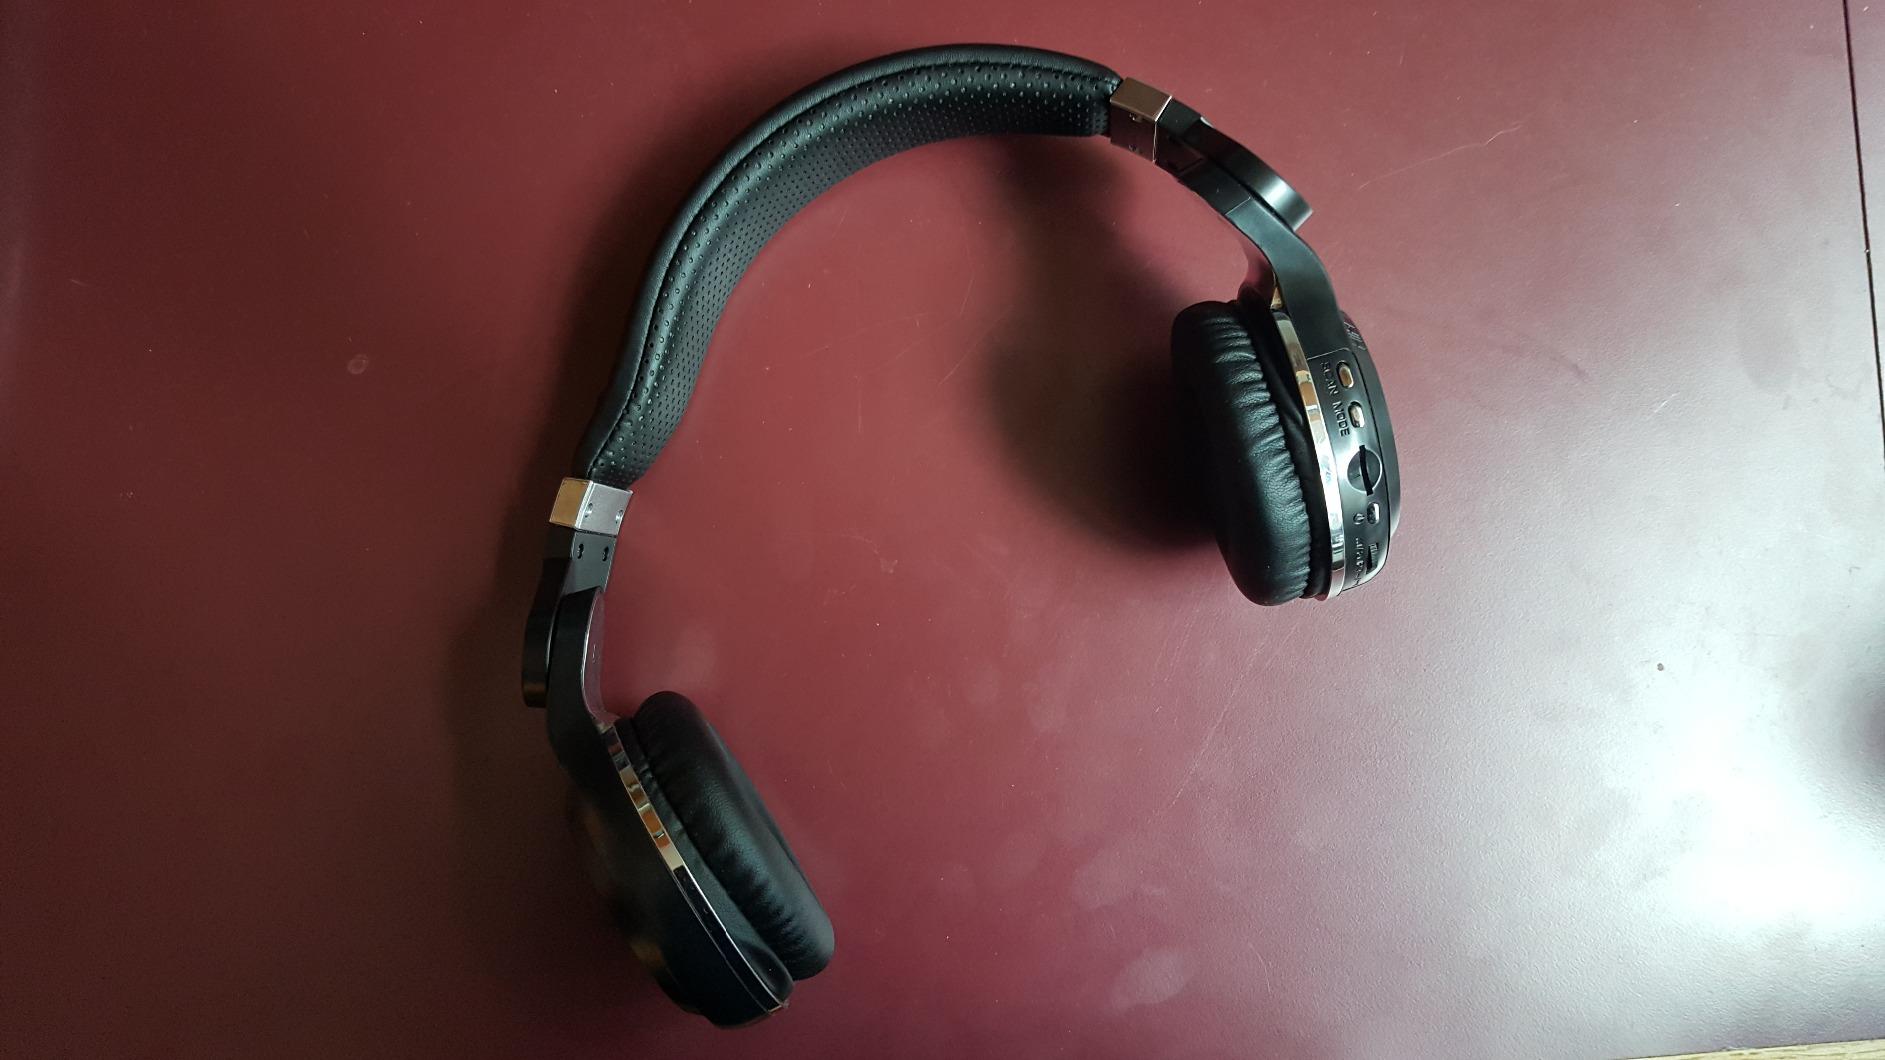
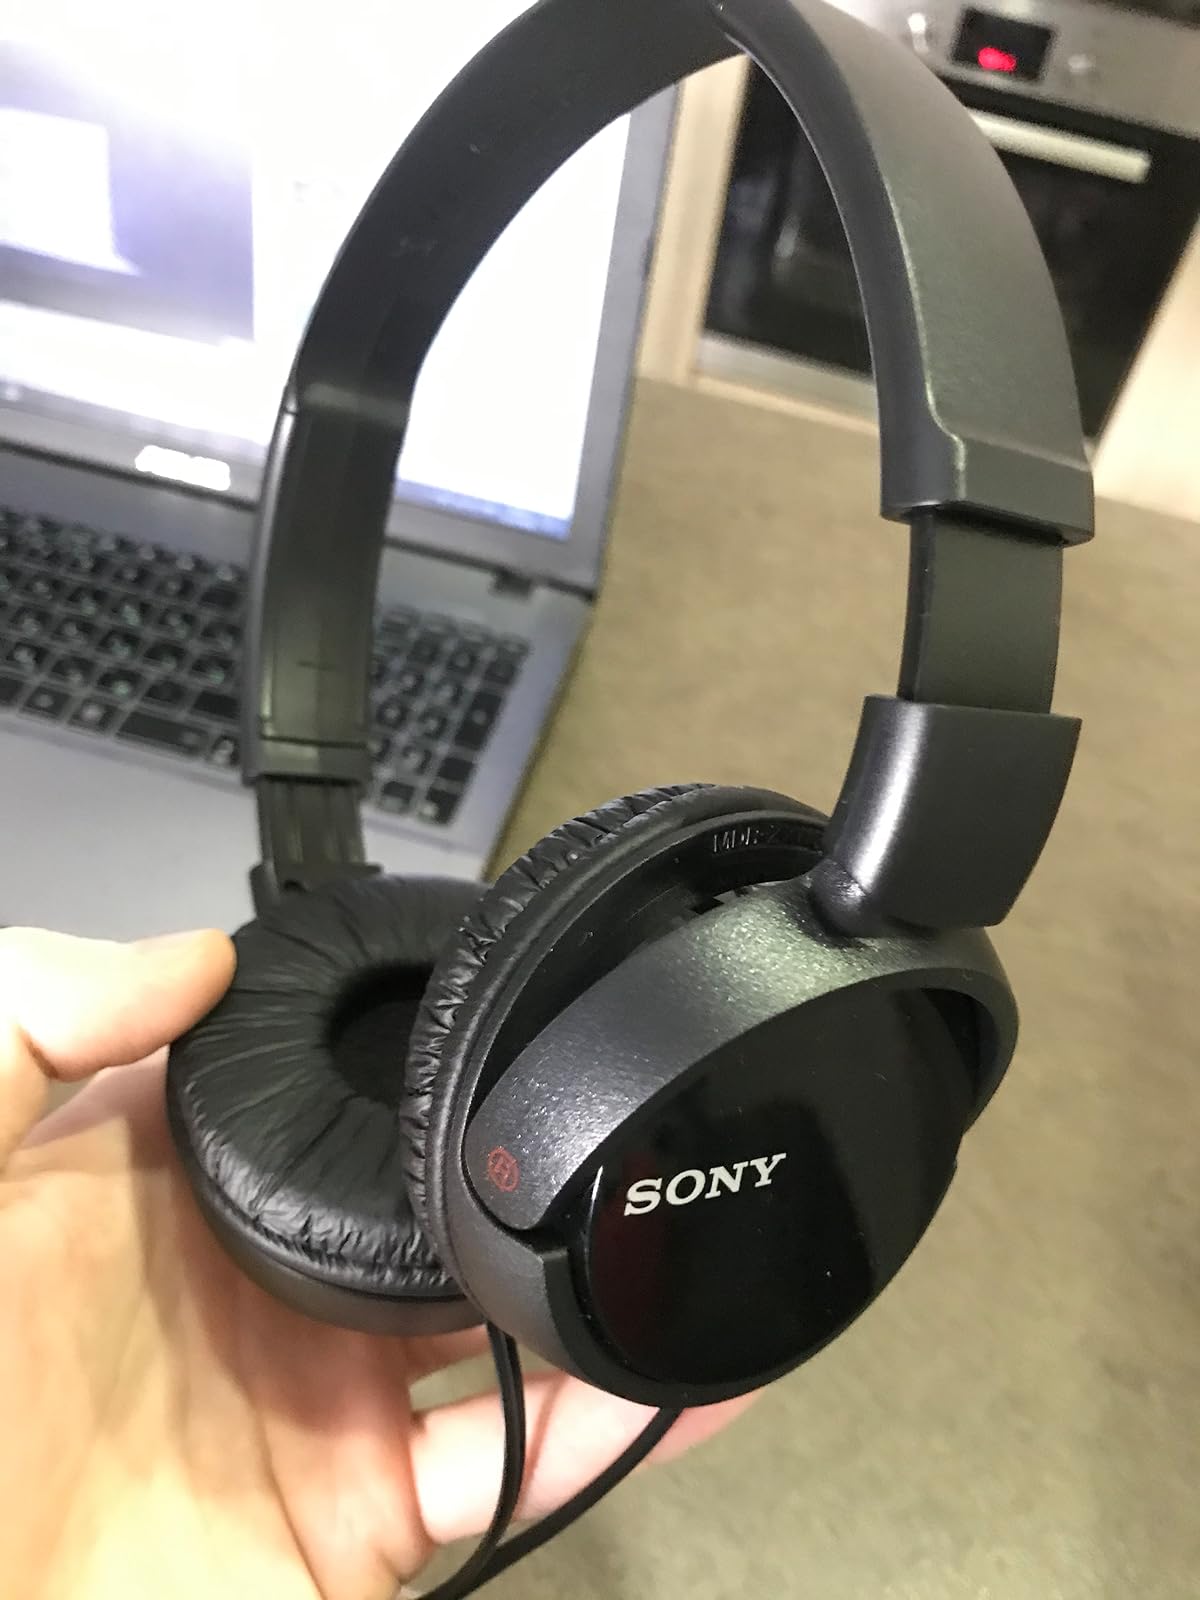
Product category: headphones
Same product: no